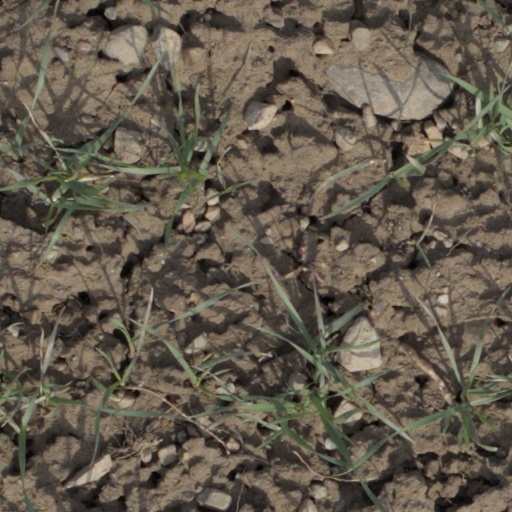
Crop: wheat